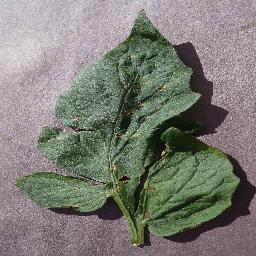
Label: Tomato___Target_Spot